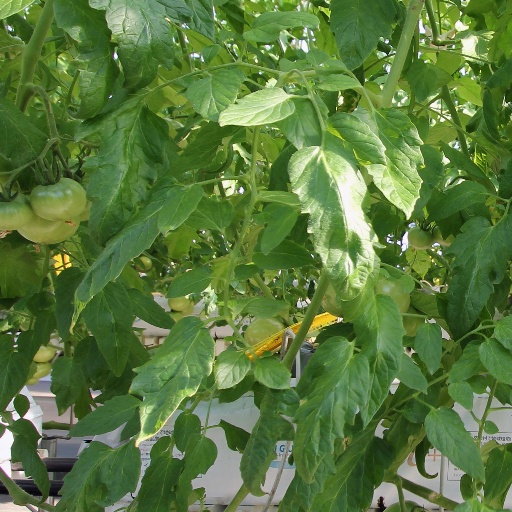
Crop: tomato